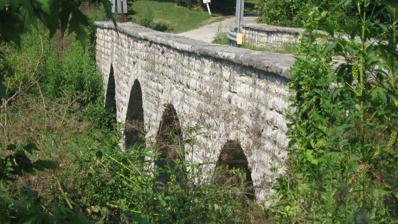
Building: Middletown Bridge
Country: United States of America
Year built: 1903
United States historic place Middletown Bridge U.S. National Register of Historic Places Middletown Bridge, August 2011 Show map of Indiana Show map of the United States Location County Road 450S over Conn's Creek, northwest of Middletown , Liberty Township, Shelby County, Indiana Coordinates 39°27′44″N 85°39′06″W / 39.46222°N 85.65167°W / 39.46222; -85.65167 Area less than one acre Built 1903 ( 1903 ) Built by Avery, William Architectural style stone arch bridge NRHP reference No. 09001135 Added to NRHP December 24, 2009 Middletown Bridge , also known as Shelby County Bridge #149, is a historic stone arch bridge located in Liberty Township , Shelby County, Indiana . It was built in 1903, and is a four-arch bridge constructed of Indiana limestone .  It measures 140.8 feet long and 20 feet wide, including the parapet walls. The bridge was torn down by the county in the summer of 2018. It was listed on the National Register of Historic Places in 2009. References